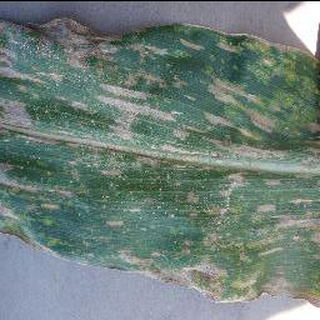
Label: corn_cercospora_leaf_spot